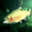
Label: trout